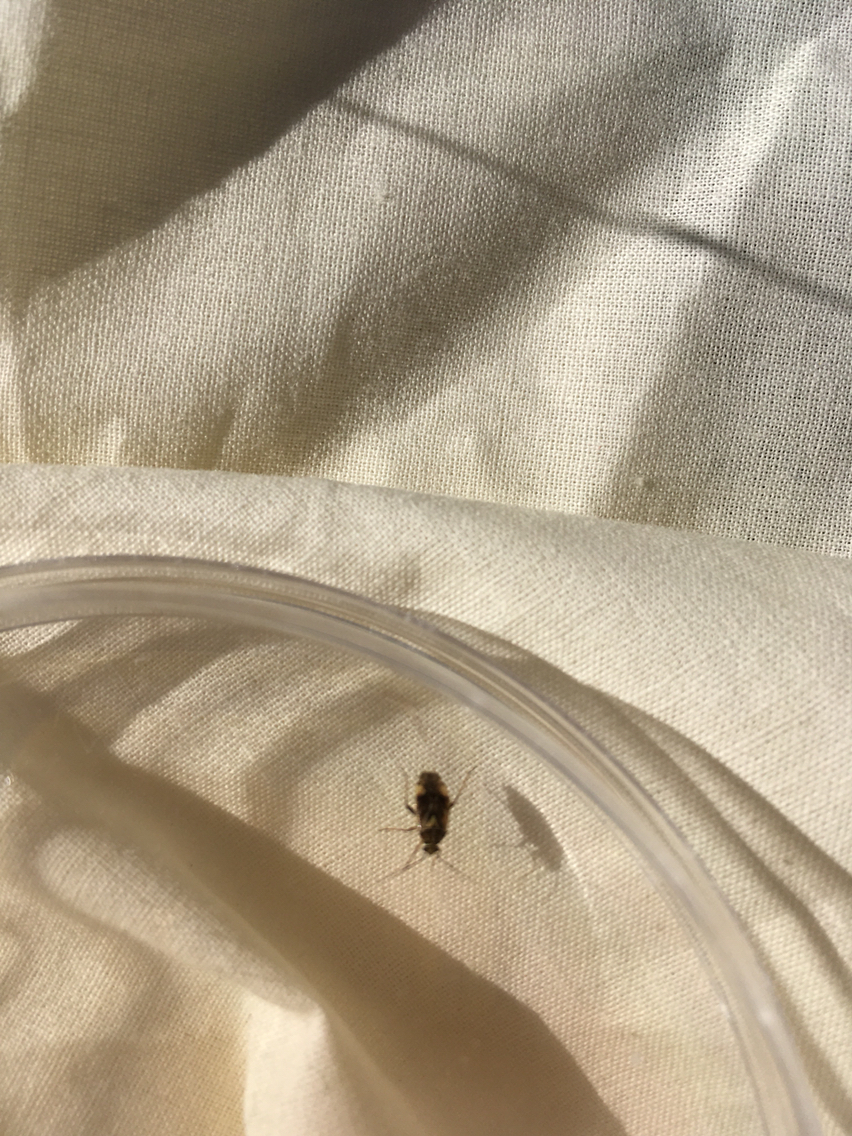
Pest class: lygus_bug